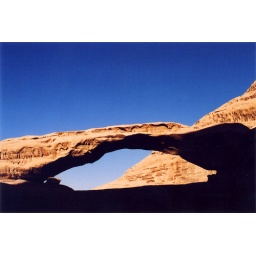
Made by red sand stones, Wadi Rum is a spectacular valley.